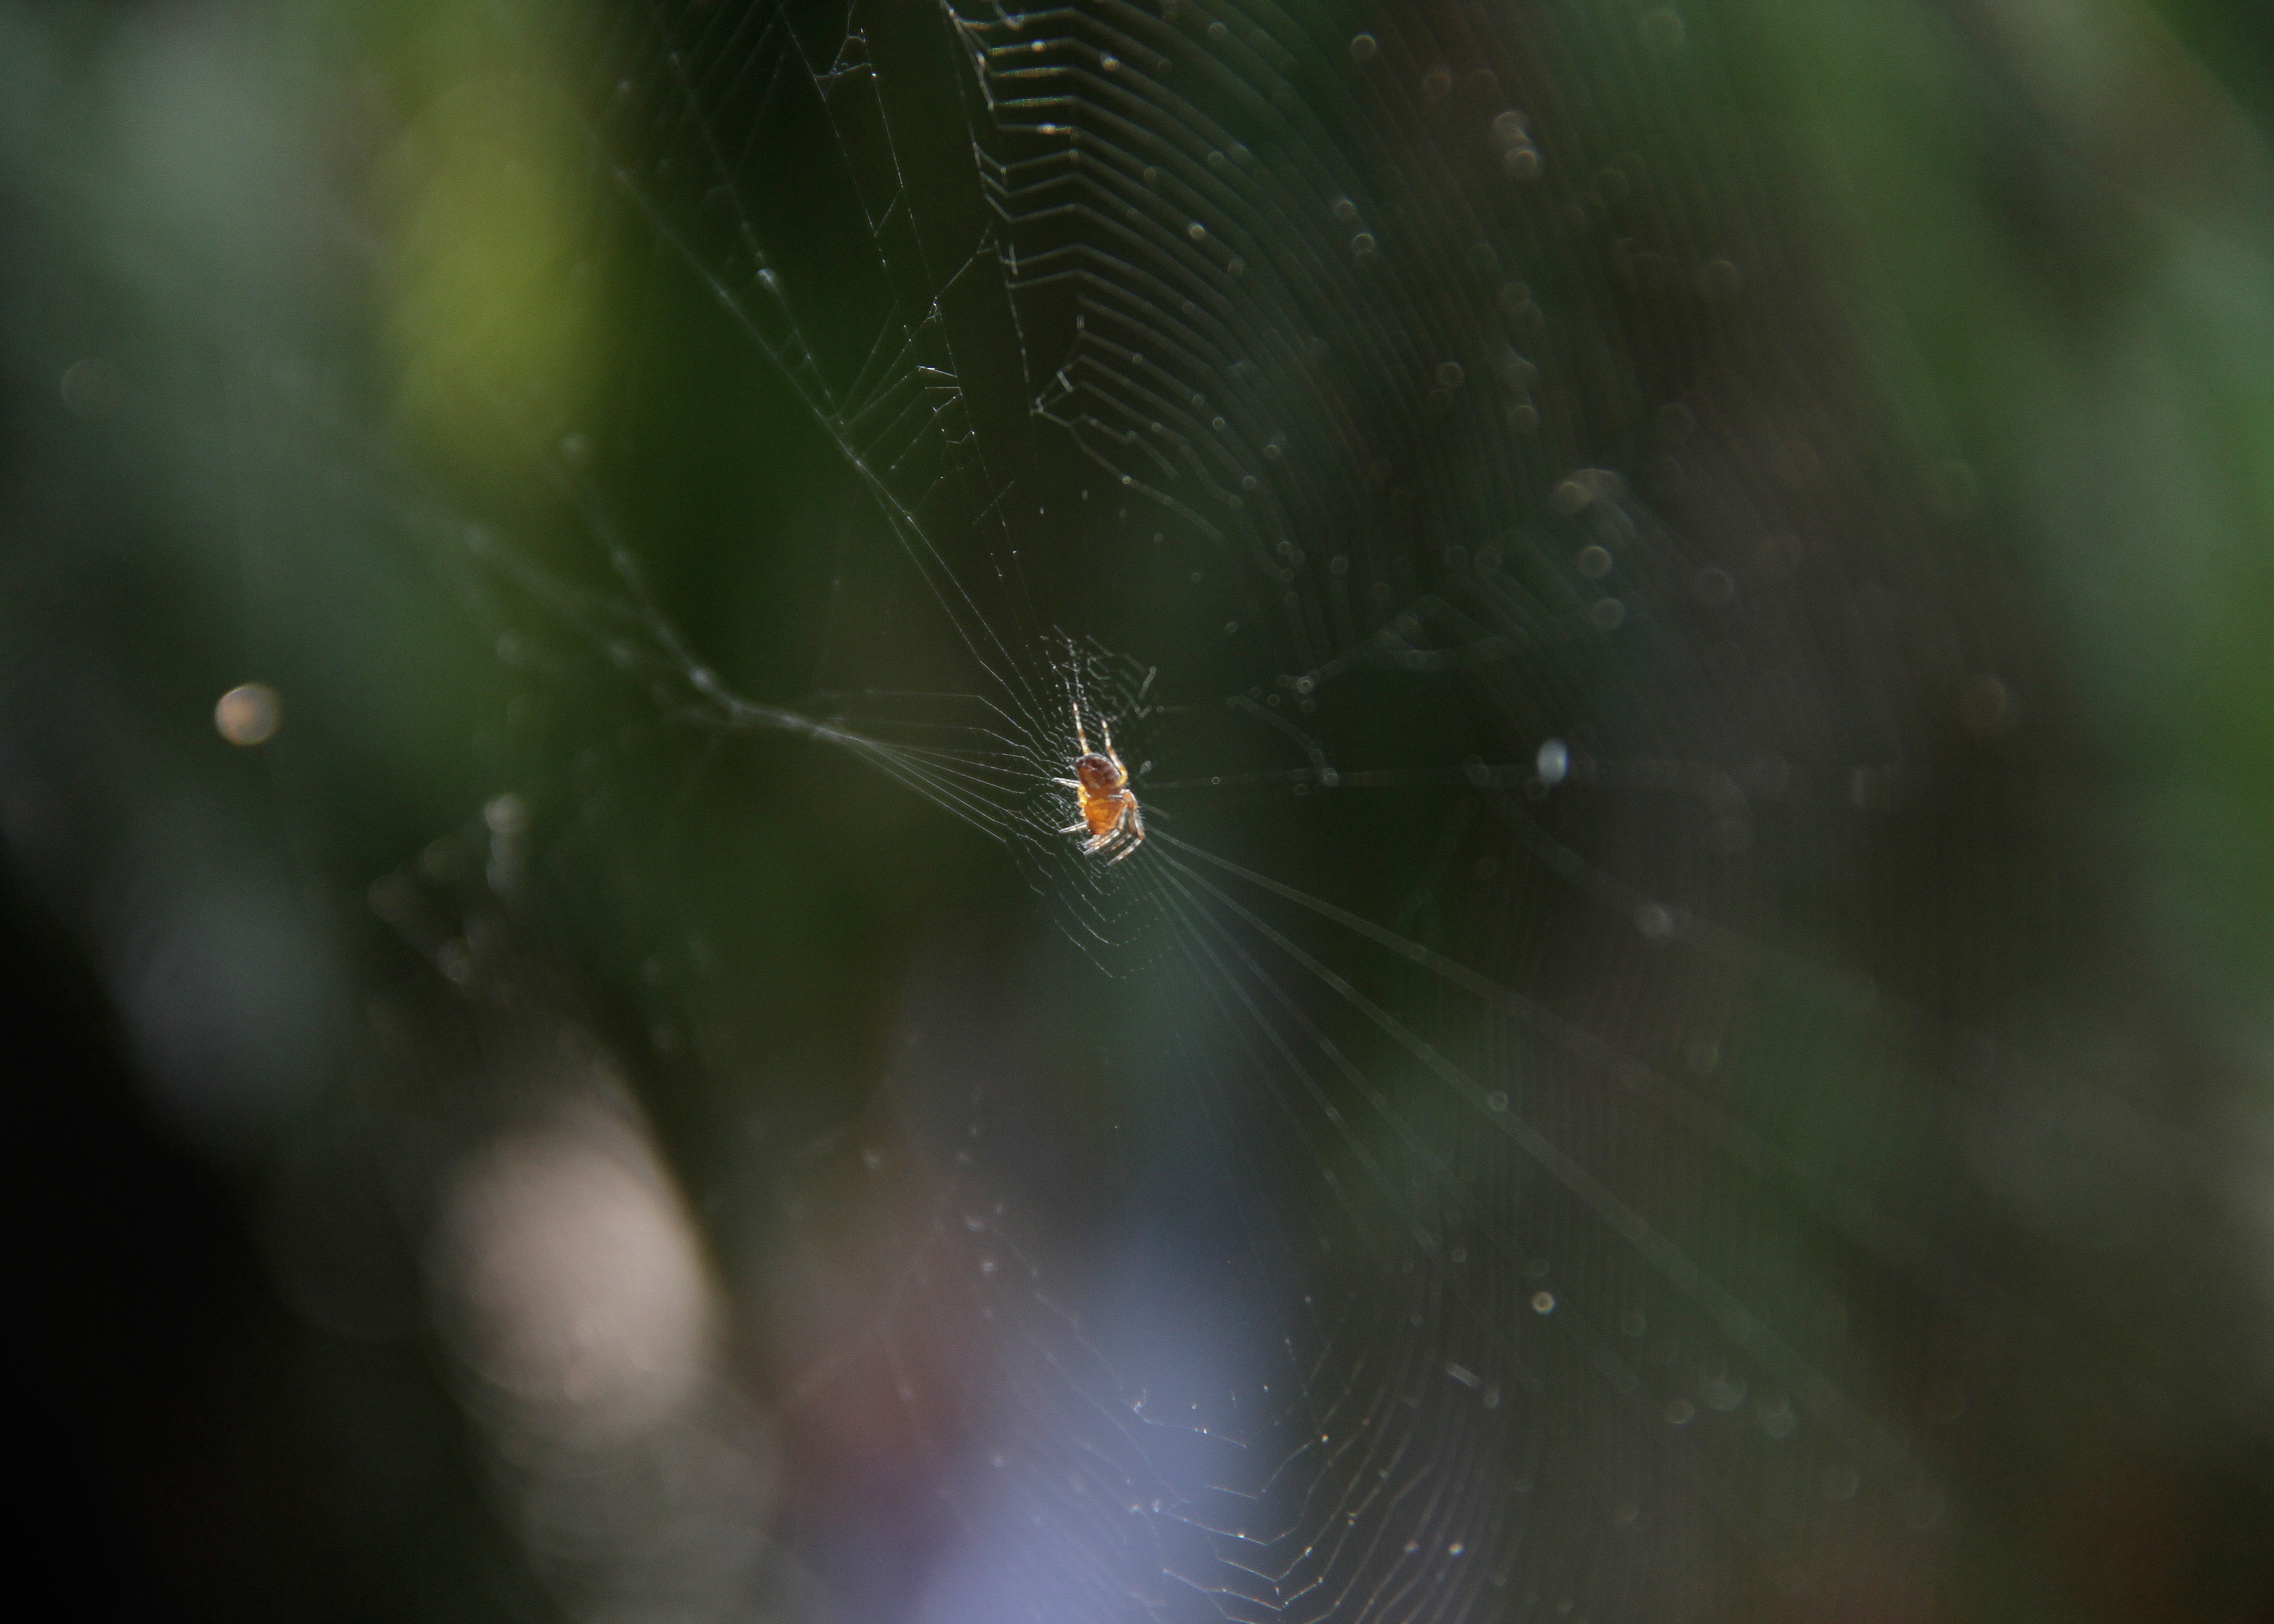
nature, dew, green, fauna, material, invertebrate, spider web, close up, spider, arachnid, insects, moisture, macro photography, arthropod